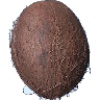
Label: Cocos 1